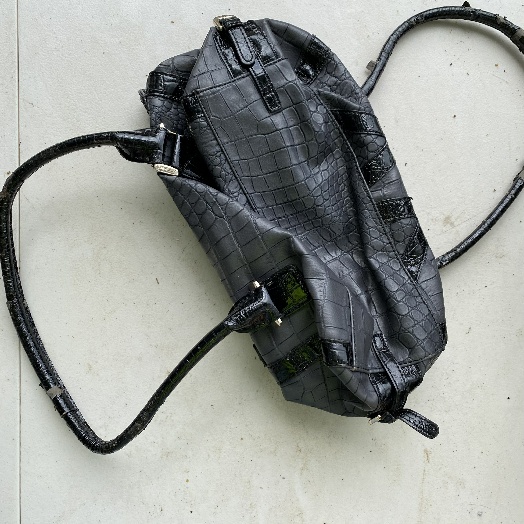
Label: Miscellaneous Trash